Taiz

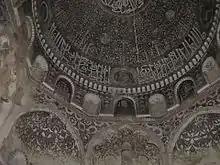
Ashrafiya Mosque

The first reference to Taiz in historical sources dates back to the first half of the 12th century CE, when the sultan of the Sulayhid dynasty, Abdullah bin Muhammad al-Sulayhi, built the Al-Qahira Castle. Taiz first became an urbanized area during the days of his brother Ali bin Muhammad al-Sulayhi.